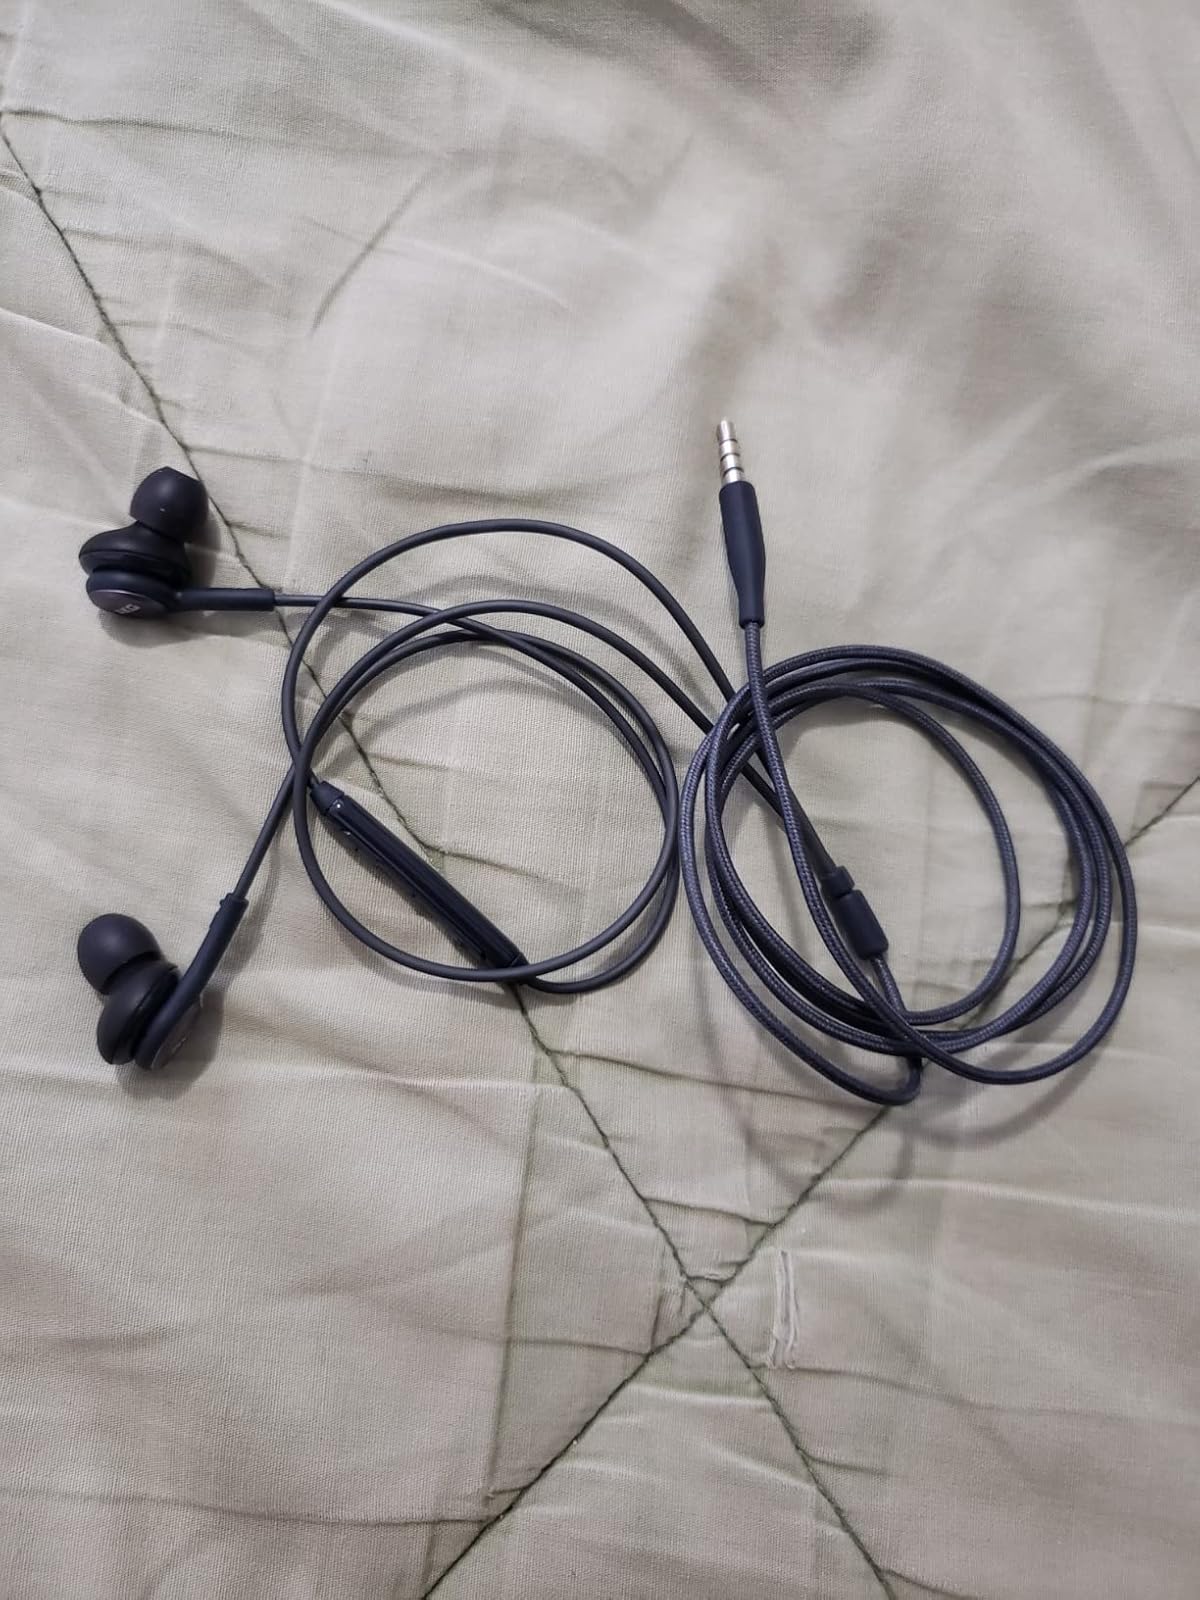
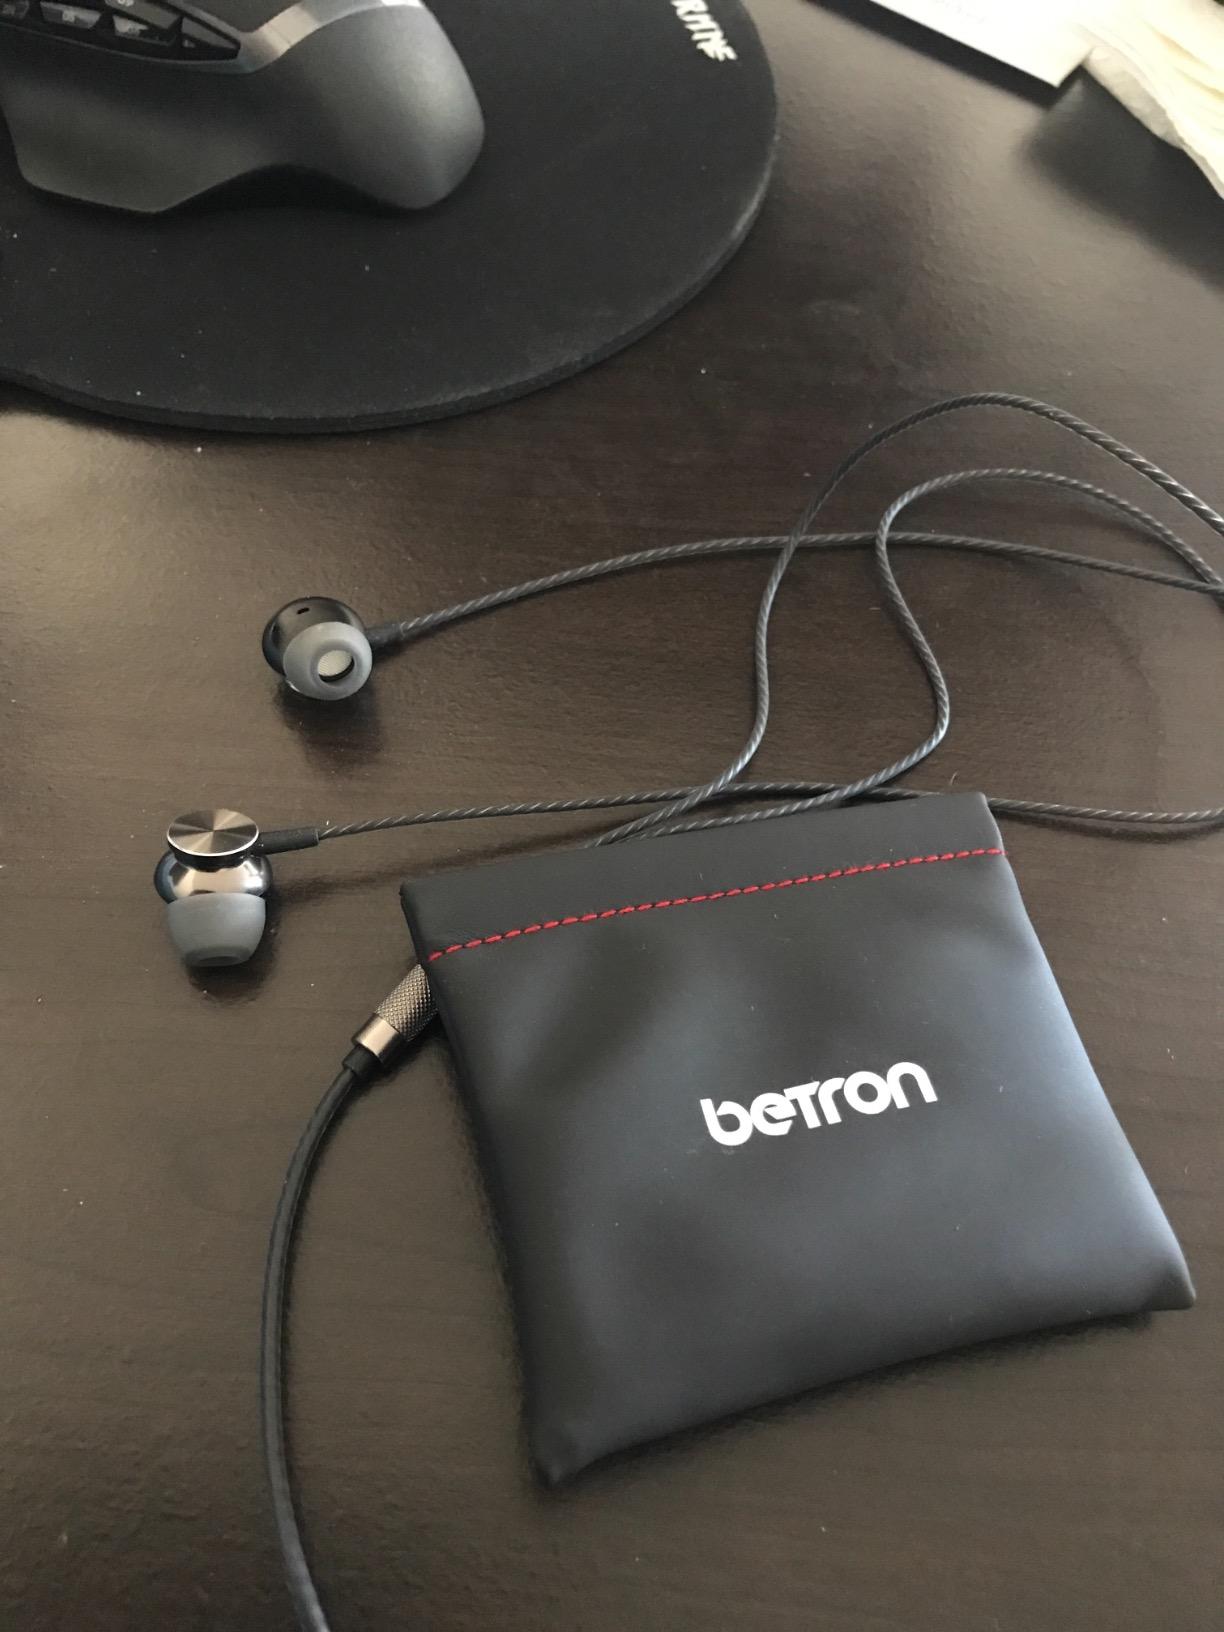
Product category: headphones
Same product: no